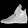
Label: Ankle boot